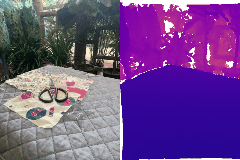
Label: scissor